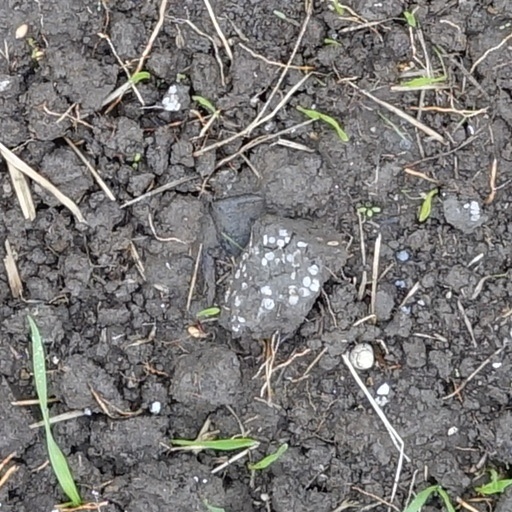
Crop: wheat